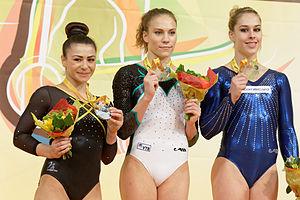
Championnats d'Europe de gymnastique artistique 2015.
Les 6ᵉˢ Championnats d'Europe individuels de gymnastique artistique masculine et féminine se sont déroulés à Montpellier, en France, du 15 au 19 avril 2015.